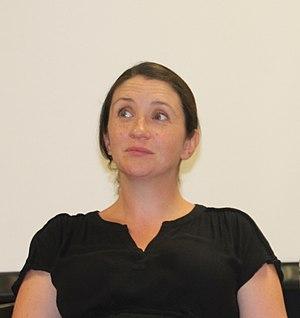
J. Courtney Sullivan, née le 10 août 1981 à Boston dans le Massachusetts, est une écrivaine américaine.